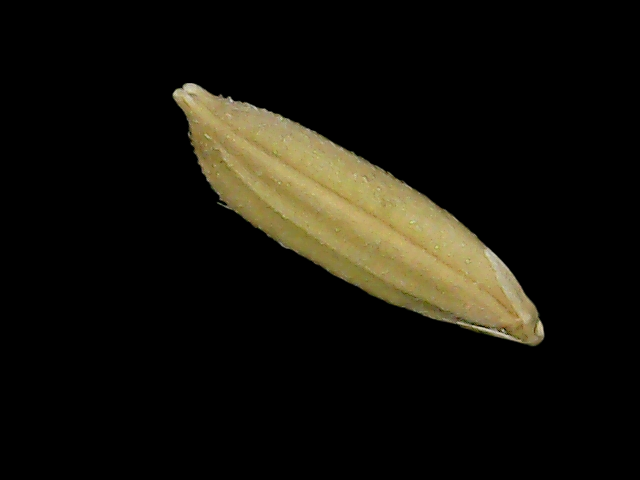
Rice variety: Bd85